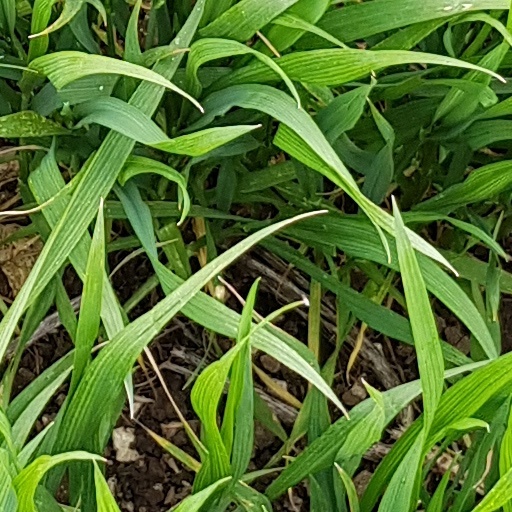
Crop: wheat